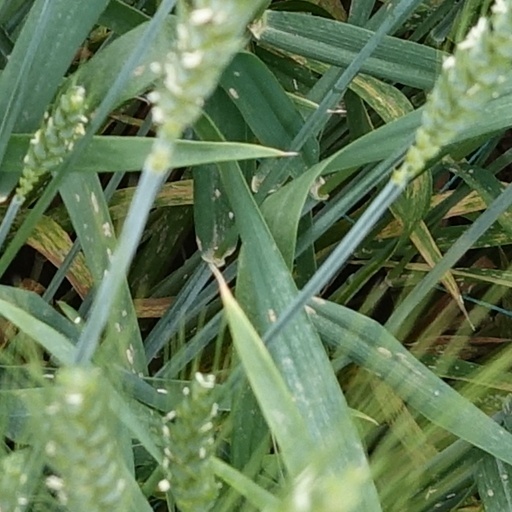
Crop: wheat